Chen Youding

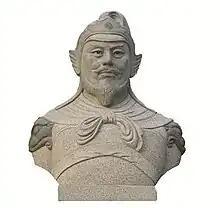
A modern bust of Chen Youding

Chen Youding (1330–1368), was a Yuan dynasty military leader who quelled various uprisings at the end of Yuan dynasty and the Ispah rebellion. He was finally promoted to the highest official in Fujian because of his military leadership and talent.